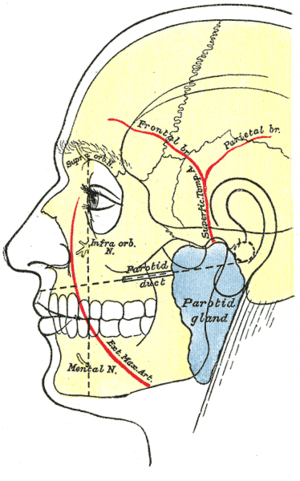
Gérard Blasius, est un anatomiste néerlandais, et l'un des tout premiers professeurs de médecine d'Amsterdam. Il compte au nombre des fondateurs de l'anatomie comparée. De 1649 à 1682 il a publié trente livres, dont treize éditions critiques d'autres médecins et une introduction à la médecine. Gérard Blasius n'hésita pas à usurper les découvertes d'autrui et reste célèbre pour la vive polémique qu'il dut engager avec son ex-étudiant Nicolas Sténon.
La parotidectomie est l'ablation chirurgicale d'une tumeur de la glande parotide, i.e. de la glande salivaire située entre le muscle masséter et la peau et entre la mandibule en avant et le muscle sterno-cléido-mastoïdien en arrière.